Night music (Bartók)

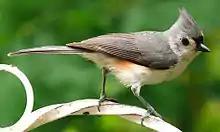
A tufted titmouse, "Baeolophus bicolor", whom Bartók heard in the spring of 1945 in North Carolina and of which the sound features in the night music of his third piano concerto

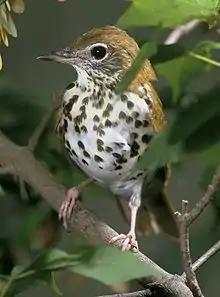
A wood thrush, "Hylocichla mustelina", whom Bartók heard in North Carolina and of which the sound features in the night music of his third piano concerto

The first composition in fully developed Night music style, "the locus classicus of a uniquely Bartókian contribution to the language of musical modernism", is the fourth piece of the Out of Doors set for solo piano, the instrument he knew best (June 1926). This piece is called "The Night's Music" and bestowed its name on the entire style. Despite its immediate success, Bartók realised the piano is ill-suited for compositions of overlapping, widely differing musical textures. Therefore, he employed ensembles and orchestras for his further compositions in mature Night music style: slow movements of, among others, concerti and string quartets. Bartók wrote only two more solo piano pieces of night music type: Mikrokosmos No. 107 "Melody in the Mist" and No. 144, "Minor seconds, major sevenths".